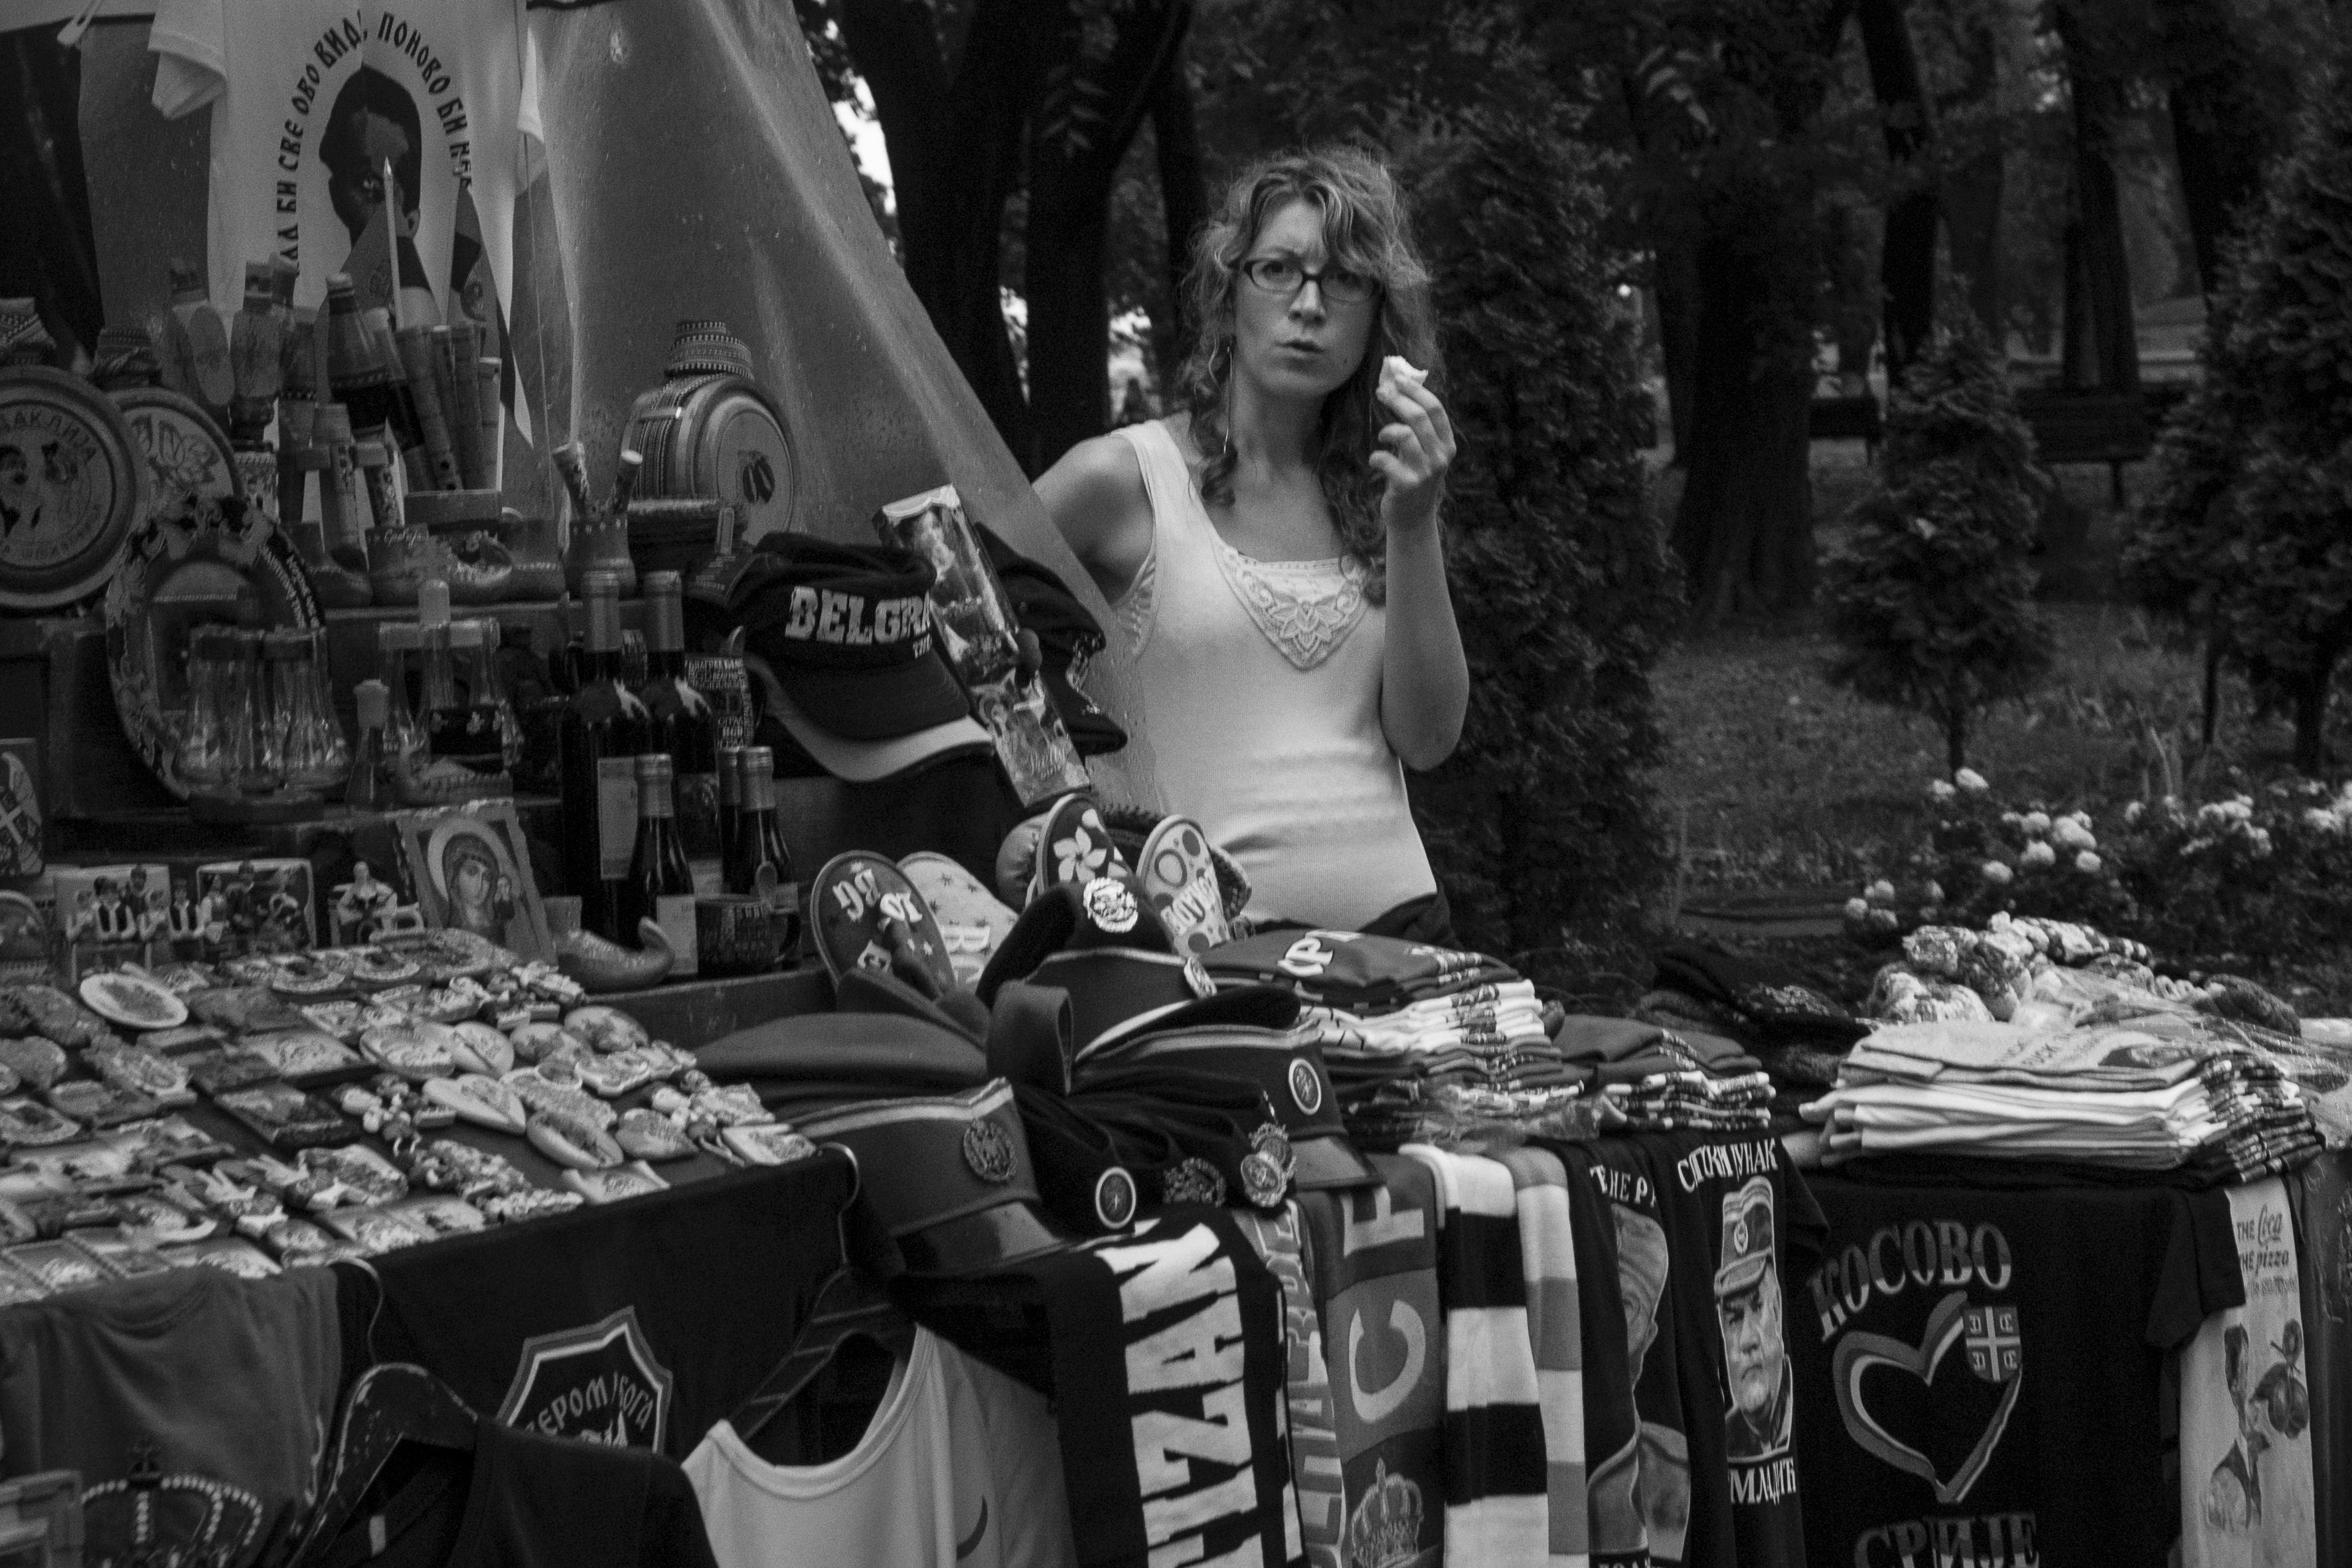
black and white, white, street, photography, urban, travel, fujifilm, spring, fashion, black, monochrome, bw, blackandwhite, blackwhite, serbia, cool image, dress, photograph, noiretblanc, fuji, fujix, fujixe1, belgrade, photo shoot, monochrome photography, film noir